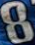
Number: 8